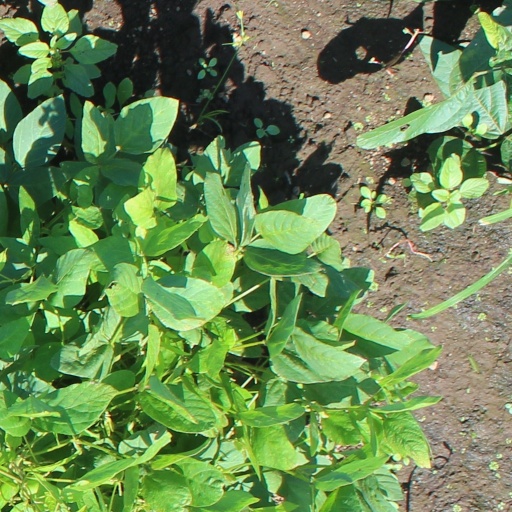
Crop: soybean